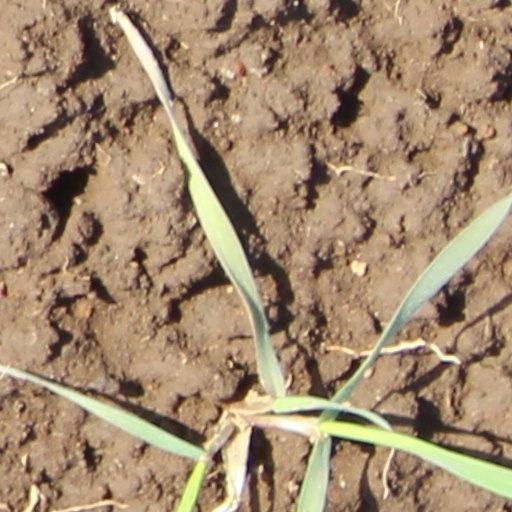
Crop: wheat